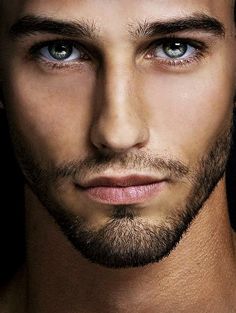
Portrait style: Real Portrait